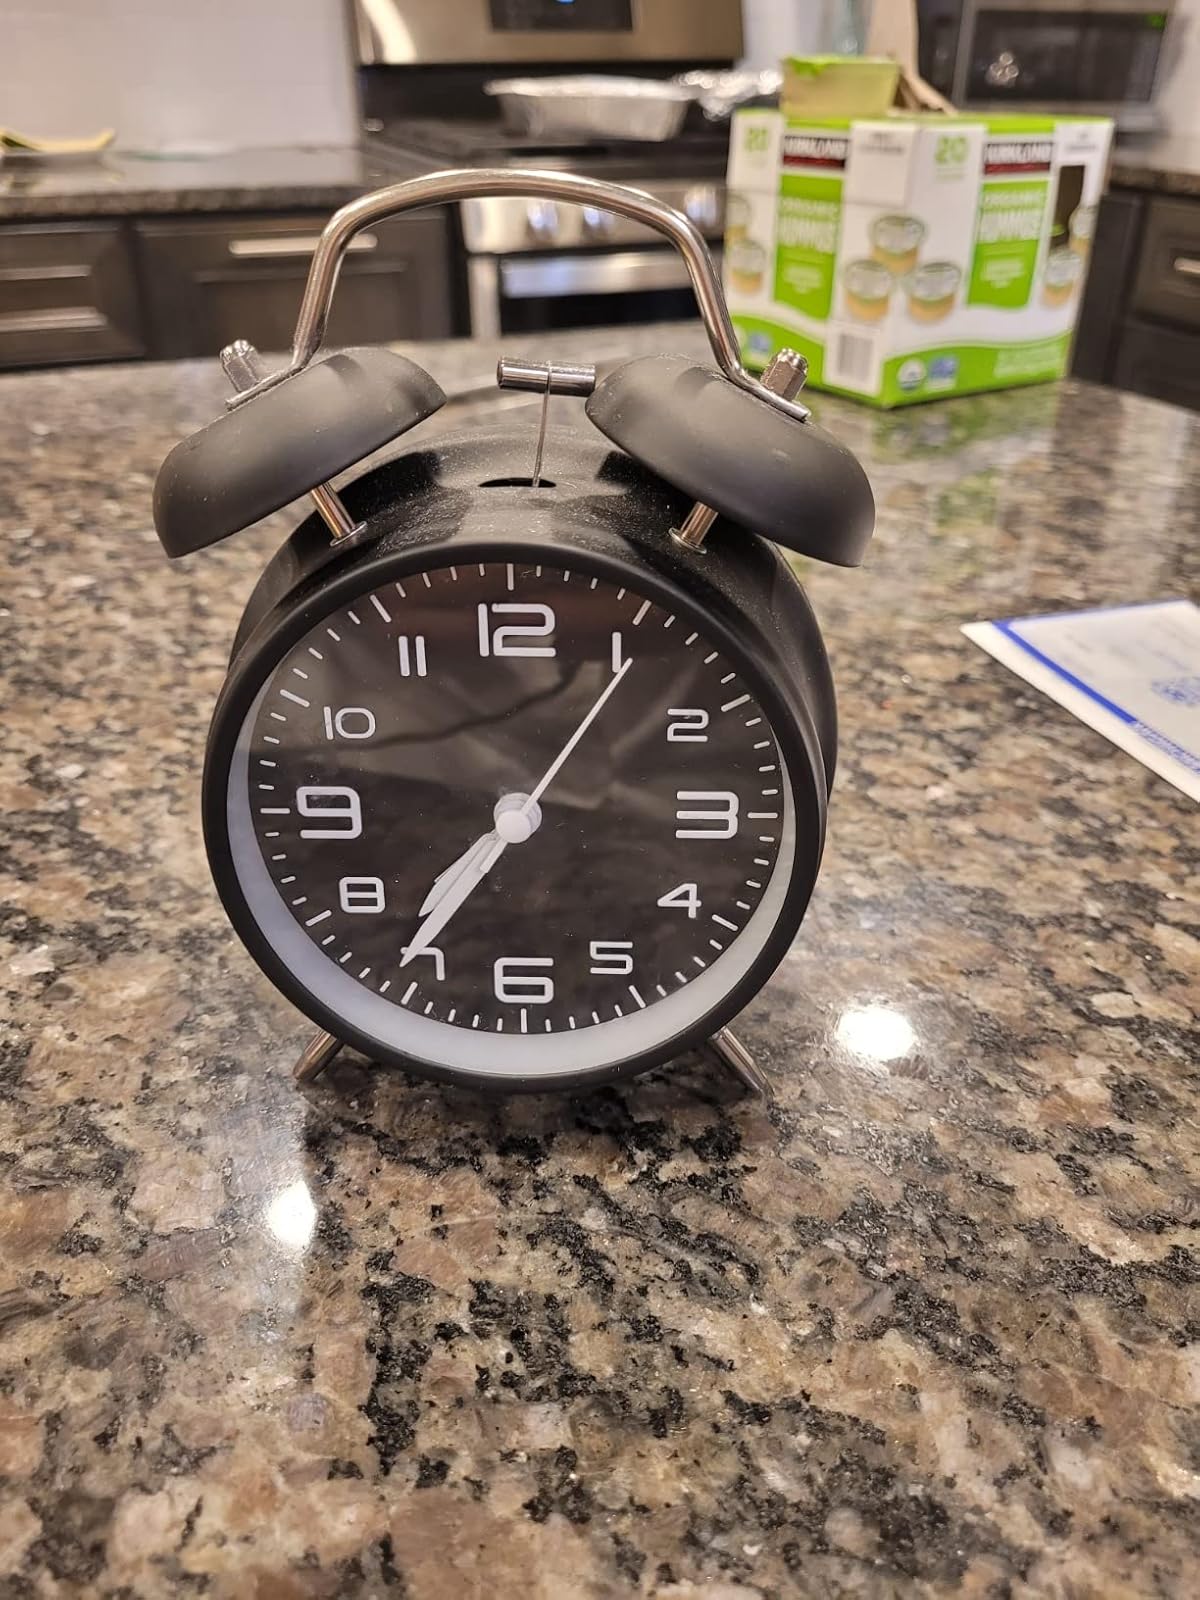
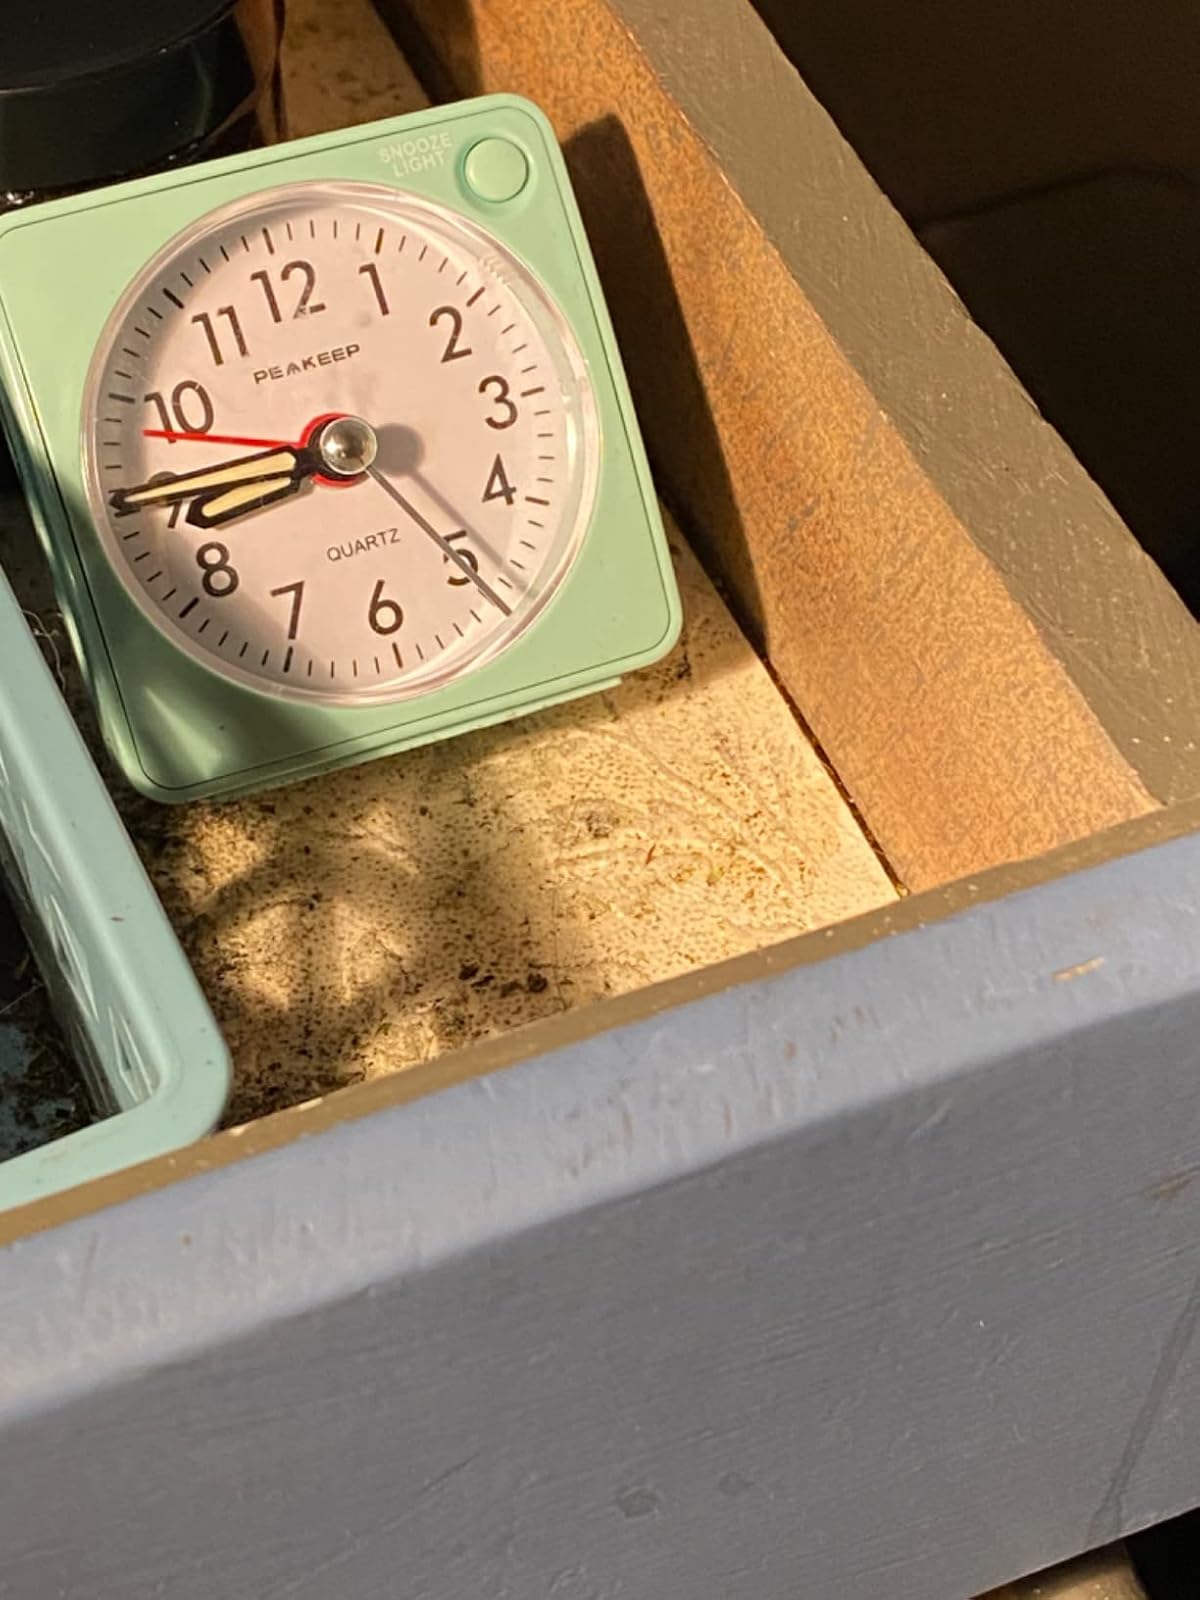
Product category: clock
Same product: no